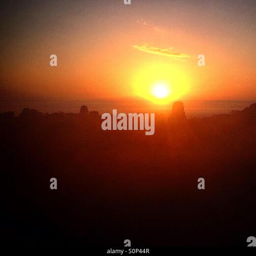
a cloud looking like a halo covers the sun at sunrise in the city